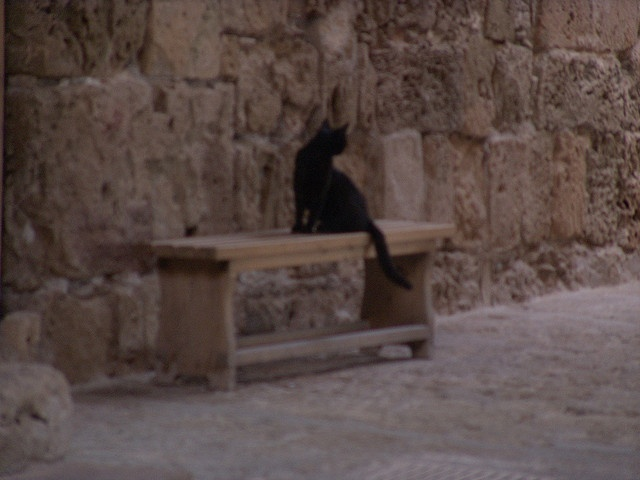
a cat looks behind itsef in a zoo
A black cat sits on a wooden bench by a wall.
A cat sits on a bench and looks behind itself.
A cat sitting on a bench near a wall.
A black cat sitting on a bench  in front of a stone wall.